53rd Weapons Evaluation Group

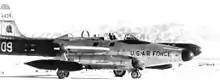
F-89H of the group's 432nd Fighter-Interceptor Squadron during Operation Plumbbob

In 1955, Air Defense Command (ADC) implemented Project Arrow, which was designed to bring back on the active list the fighter units which had compiled memorable records in the two world wars. As part of this project, on 18 August 1955, the 475th Fighter Group (Air Defense) was activated at Minneapolis-Saint Paul International Airport, where it assumed the mission, personnel and equipment of the 514th Air Defense Group, which was simultaneously inactivated. Because Project Arrow was also intended to unite squadrons with their historical groups, the 432nd Fighter-Interceptor Squadron moved on paper from Truax Field, Wisconsin to join the group at Minneapolis, where it replaced the 337th Fighter-Interceptor Squadron, which departed for McGuire Air Force Base, New Jersey. The group also assumed host responsibility for regular USAF units at Minneapolis and was assigned several support units to carry out this responsibility.